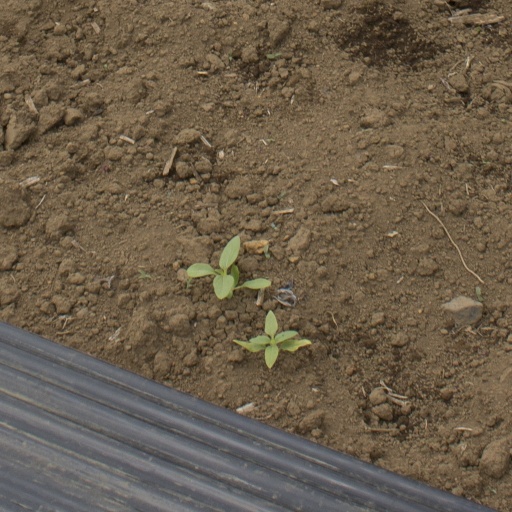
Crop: Jerusalem artichoke